Matsyasana

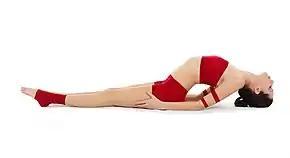
variant with straight legs

The pose can be supported with a bolster under the back, and with a cushion under the knees.